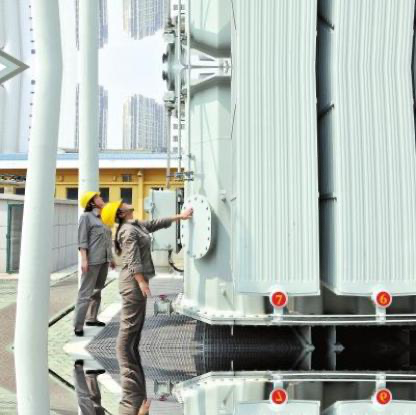
Objects in the image:
label: helmet
label: helmet